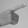
ASL letter: G